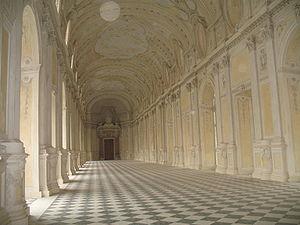
L'architecture baroque à Turin correspond à une période architecturale allant de la deuxième moitié du XVIᵉ siècle à la fin du XVIIᵉ siècle. La ville de Turin conserve aujourd'hui encore le caractère qu'a voulu lui donner le duc de Savoie Emmanuel-Philibert, qui, en 1562, transféra sa capitale de Chambéry à Turin et dut, à une époque où l'absolutisme commençait à s’épanouir, faire le choix d'une architecture affirmant l'autorité de l'État et du monarque. Les façades des palais sont ici beaucoup plus sobres et rigoureuses qu'à Rome. Le baroque est ici rationnel et donne à la ville un air de gravité.
Les résidences de la famille royale de Savoie, ou résidences savoyardes, sont un ensemble de sites et de monuments situés à Turin et dans sa province en Piémont.
Le palais royal de Venaria est une ancienne résidence royale située à Venaria Reale, près de Turin dans le Piémont, dans le Nord de l'Italie. C'est l'une des résidences de la famille royale de Savoie, inscrite sur la liste du patrimoine mondial de l'UNESCO en 1997. Il s'agit de l'une des plus vastes résidences royales à travers le monde, comparable par sa taille et sa structure à celles de Versailles et de Caserte.